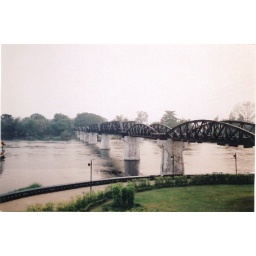
the bridge over the river Kwaei